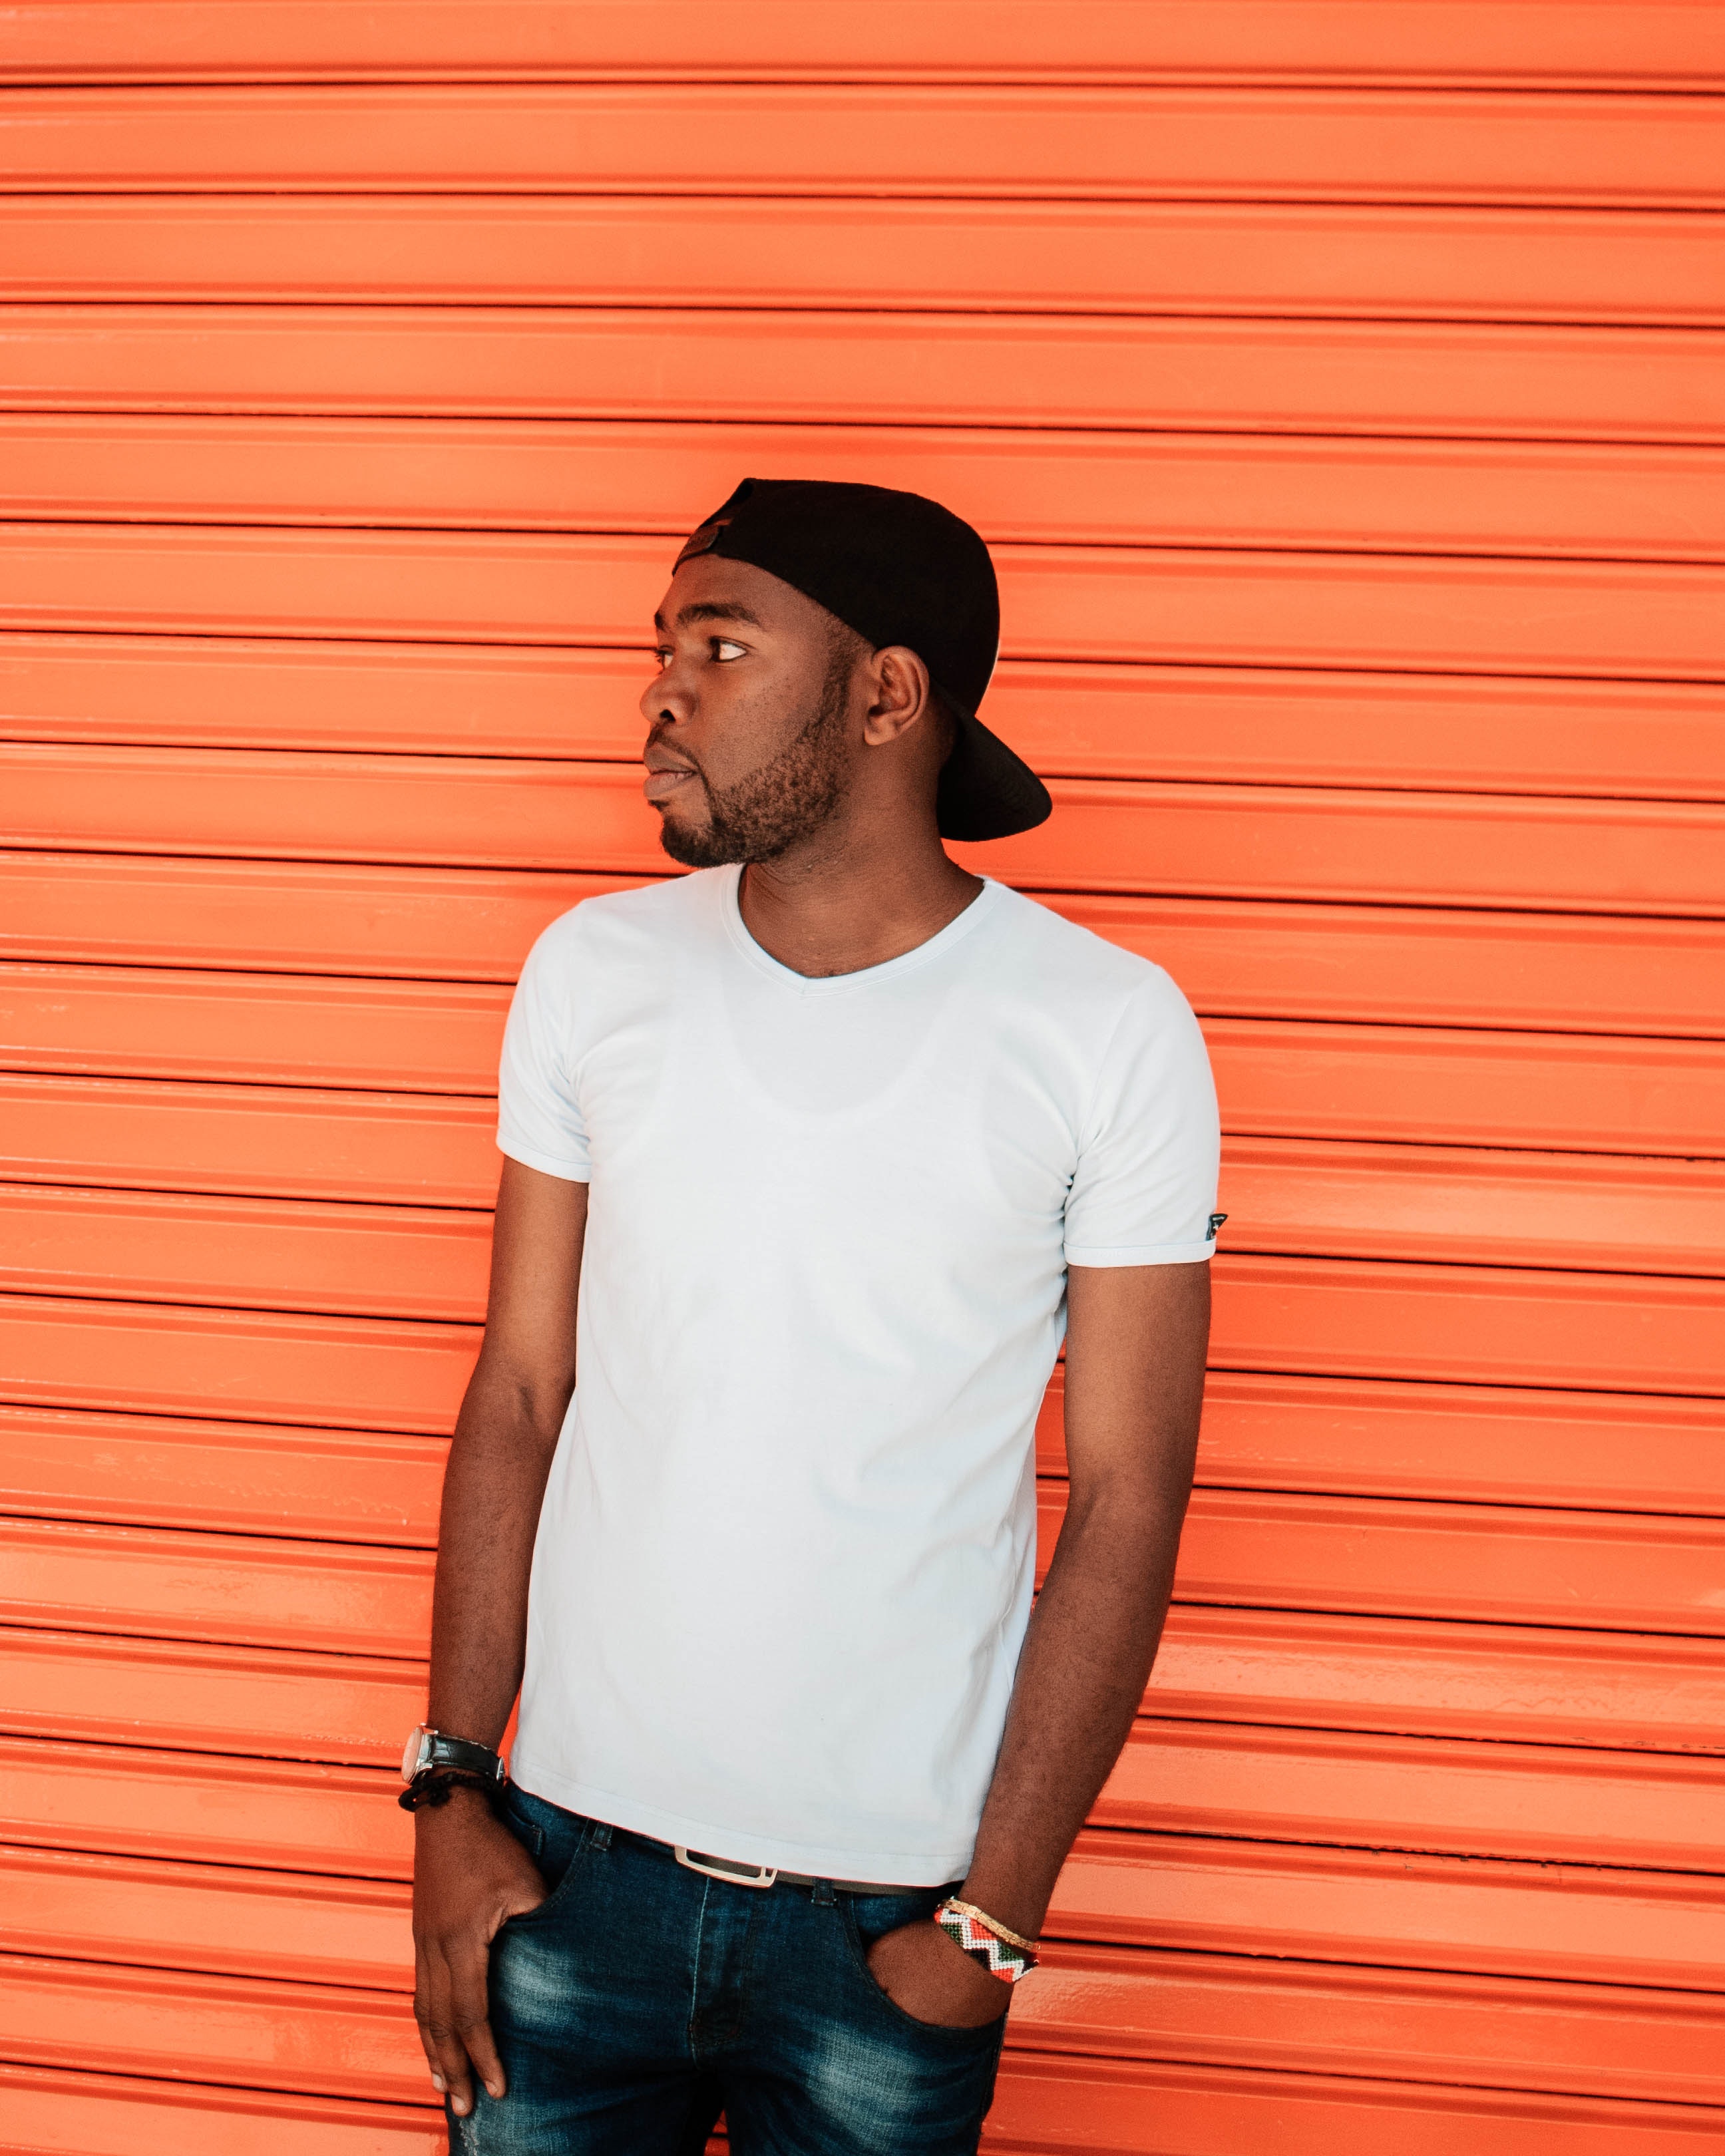
t shirt, red, standing, shoulder, neck, fun, cool, human, facial hair, muscle, sleeve, smile